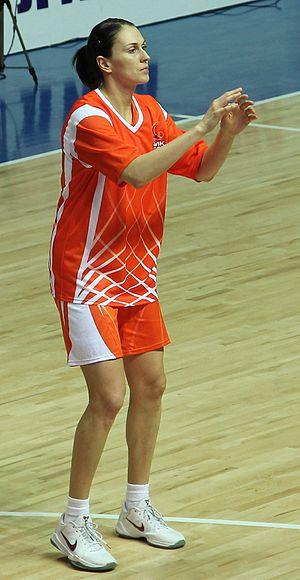
L’UMMC Iekaterinbourg ou UMMC Ekaterinbourg est un club féminin russe de basket-ball évoluant dans la ville de Iekaterinbourg et participant à la Superligue de Russie.
Svetlana Olegovna Abrossimova, née le 9 juillet 1980 à Saint-Pétersbourg, en Russie, est une joueuse russe de basket-ball, évoluant au poste d'ailière.